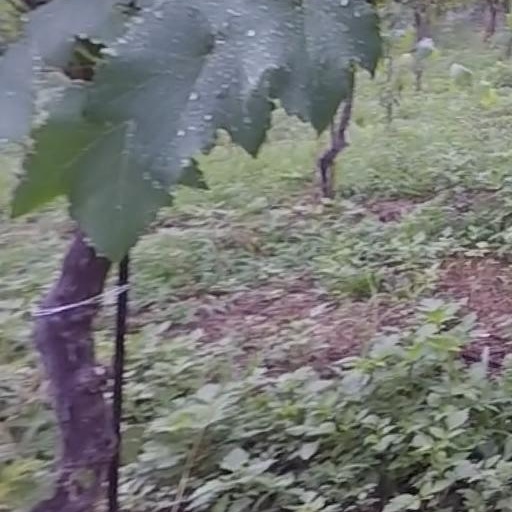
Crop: grape